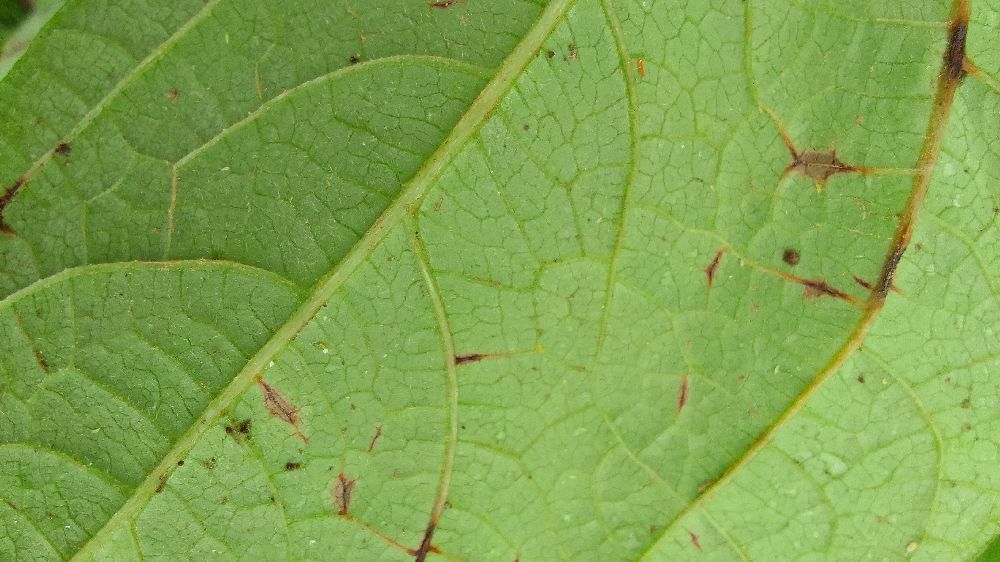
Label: anthracnose